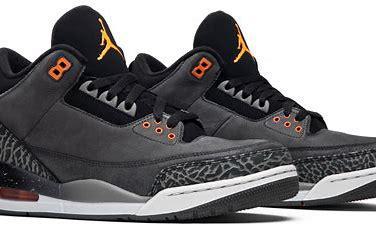
Brand: Jordan
Model: 3 Retro